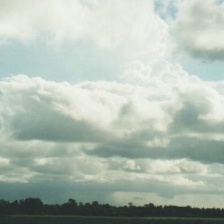
Cloud type: Stratus